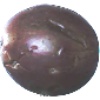
Label: passion_fruit